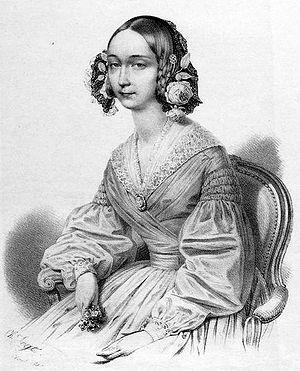
Robert le Diable est un opéra en cinq actes sur un livret d'Eugène Scribe et Germain Delavigne, et une musique composée par Giacomo Meyerbeer. Adaptée de la légende médiévale de Robert le Diable, l’œuvre est le dixième opéra de Giacomo Meyerbeer, et son premier composé pour l’Opéra de Paris.
1ᵉʳ février : La Bohème, opéra de Giacomo Puccini, sur un livret de Giuseppe Giacosa et Luigi Illica, créé au Teatro Regio de Turin, sous la direction d'Arturo Toscanini.
Julie Dorus-Gras est une soprano d'origine belge. Membre de la troupe de l’Opéra de Paris de 1830 à 1845, elle est la créatrice des principaux rôles des opéras composés à cette époque par Meyerbeer, Halévy, Auber, Berlioz ou Donizetti. Elle est aussi la sœur du flûtiste Vincent-Joseph Van Steenkiste.